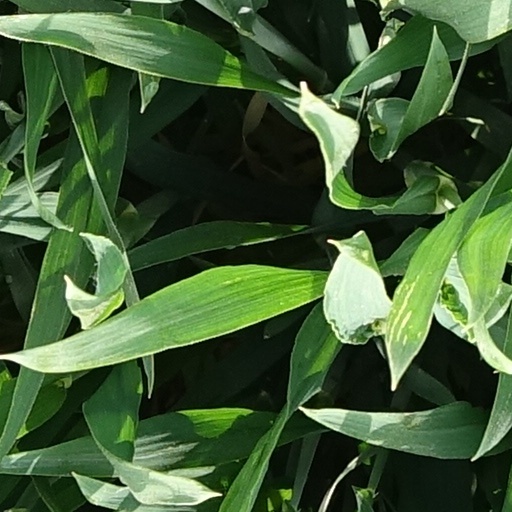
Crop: wheat